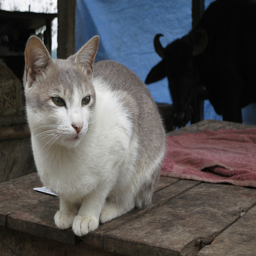
A cat sitting on top of a wooden table outside.
a cat sitting on a wooden surface outdoors
A cat sits on a wooden table in the day
A close up shot of a cat sitting in front of a steer.
The grey and white cat is sitting on bricks.